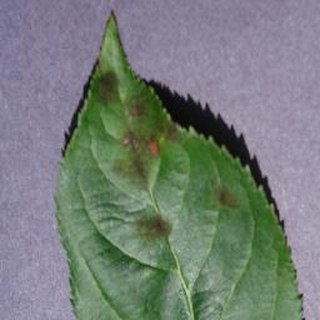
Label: apple_apple_scab